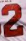
Number: 2